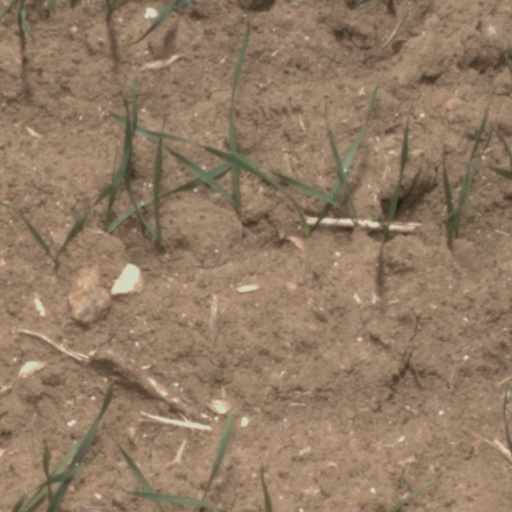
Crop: wheat